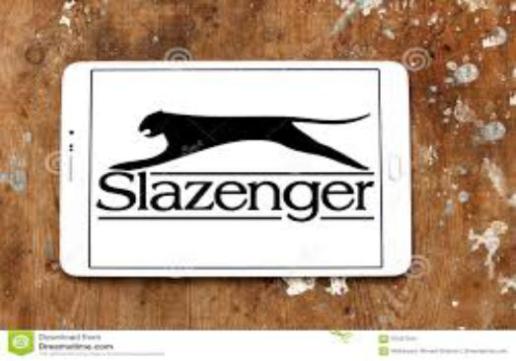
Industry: Sports